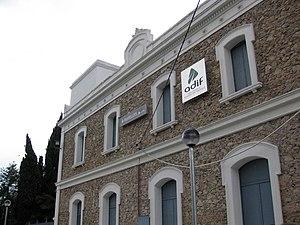
La gare de Riudellots est une gare ferroviaire espagnole appartenant à ADIF, qui est située sur le territoire de la commune de Riudellots de la Selva, dans la comarque de la Selva, dans la province de Gérone, en Catalogne. La gare est inscrite à l'Inventaire du patrimoine architectural de Catalogne.